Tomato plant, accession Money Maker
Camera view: vertical (180 deg); turntable rotation: 90 degrees
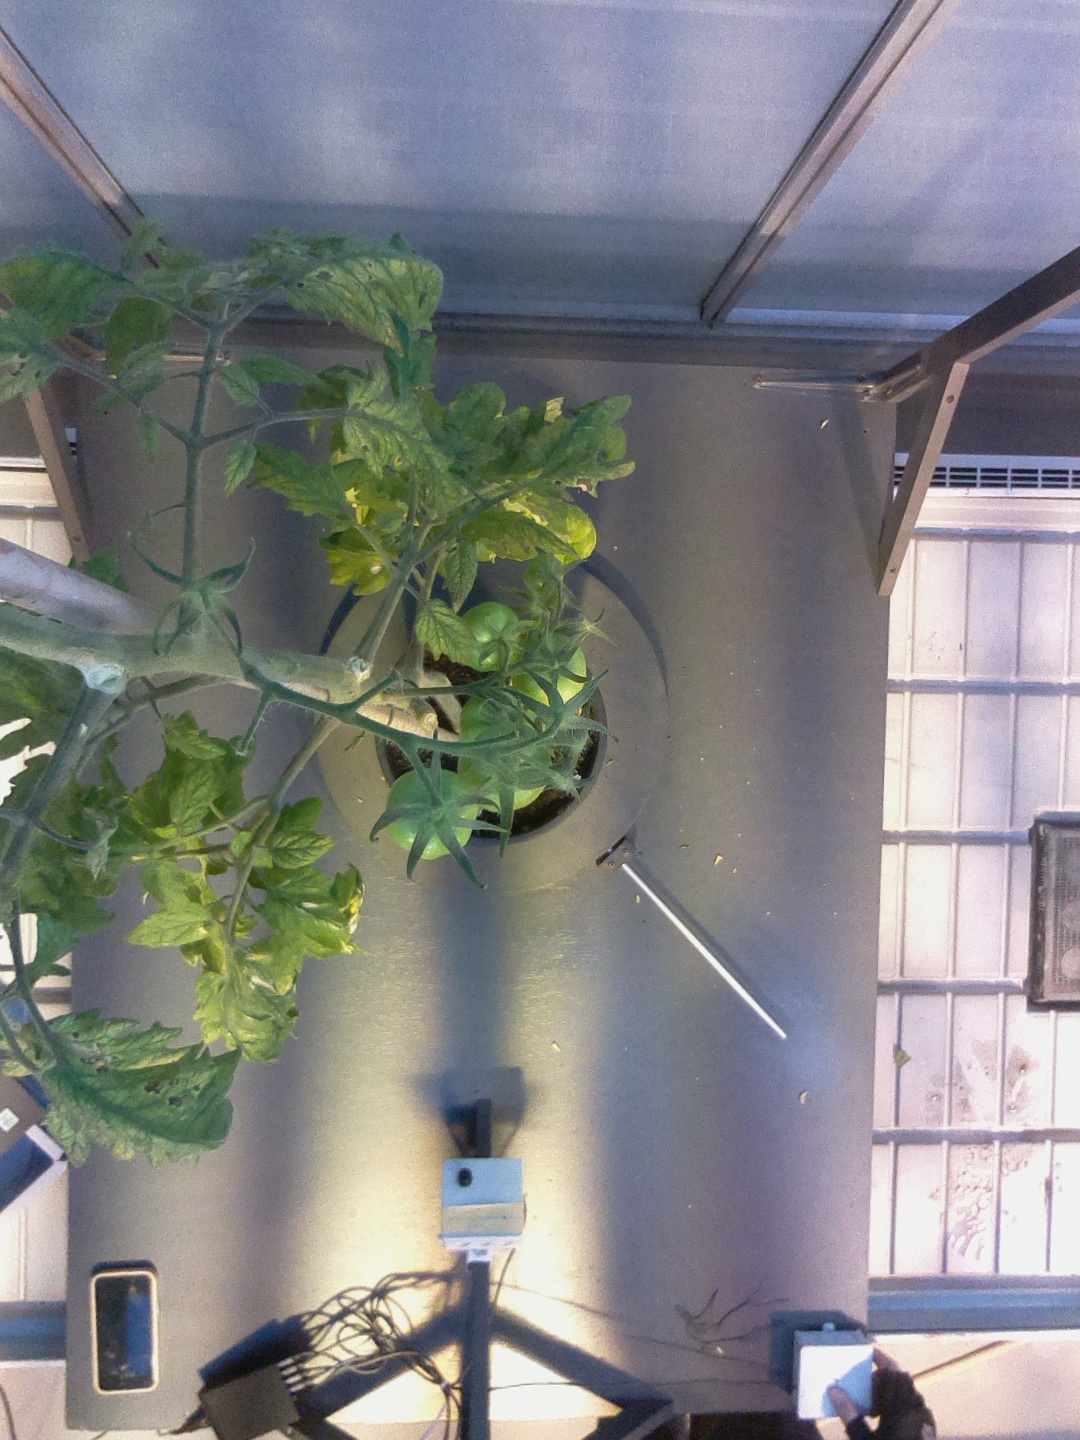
BBCH growth stage 79: 90% -100% of final fruit size